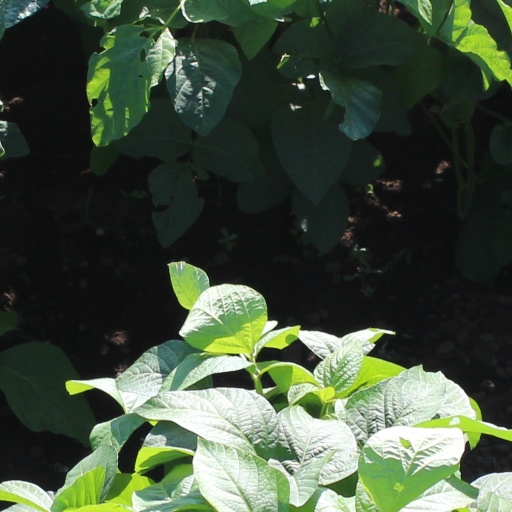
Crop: soybean